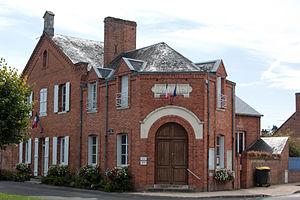
Chaon [ʃɔ̃] est une commune française située dans le département de Loir-et-Cher en région Centre-Val de Loire.